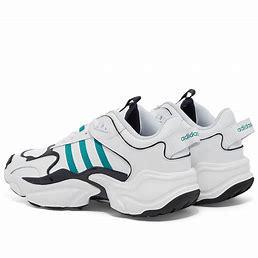
Brand: Adidas
Model: Magmur Runner